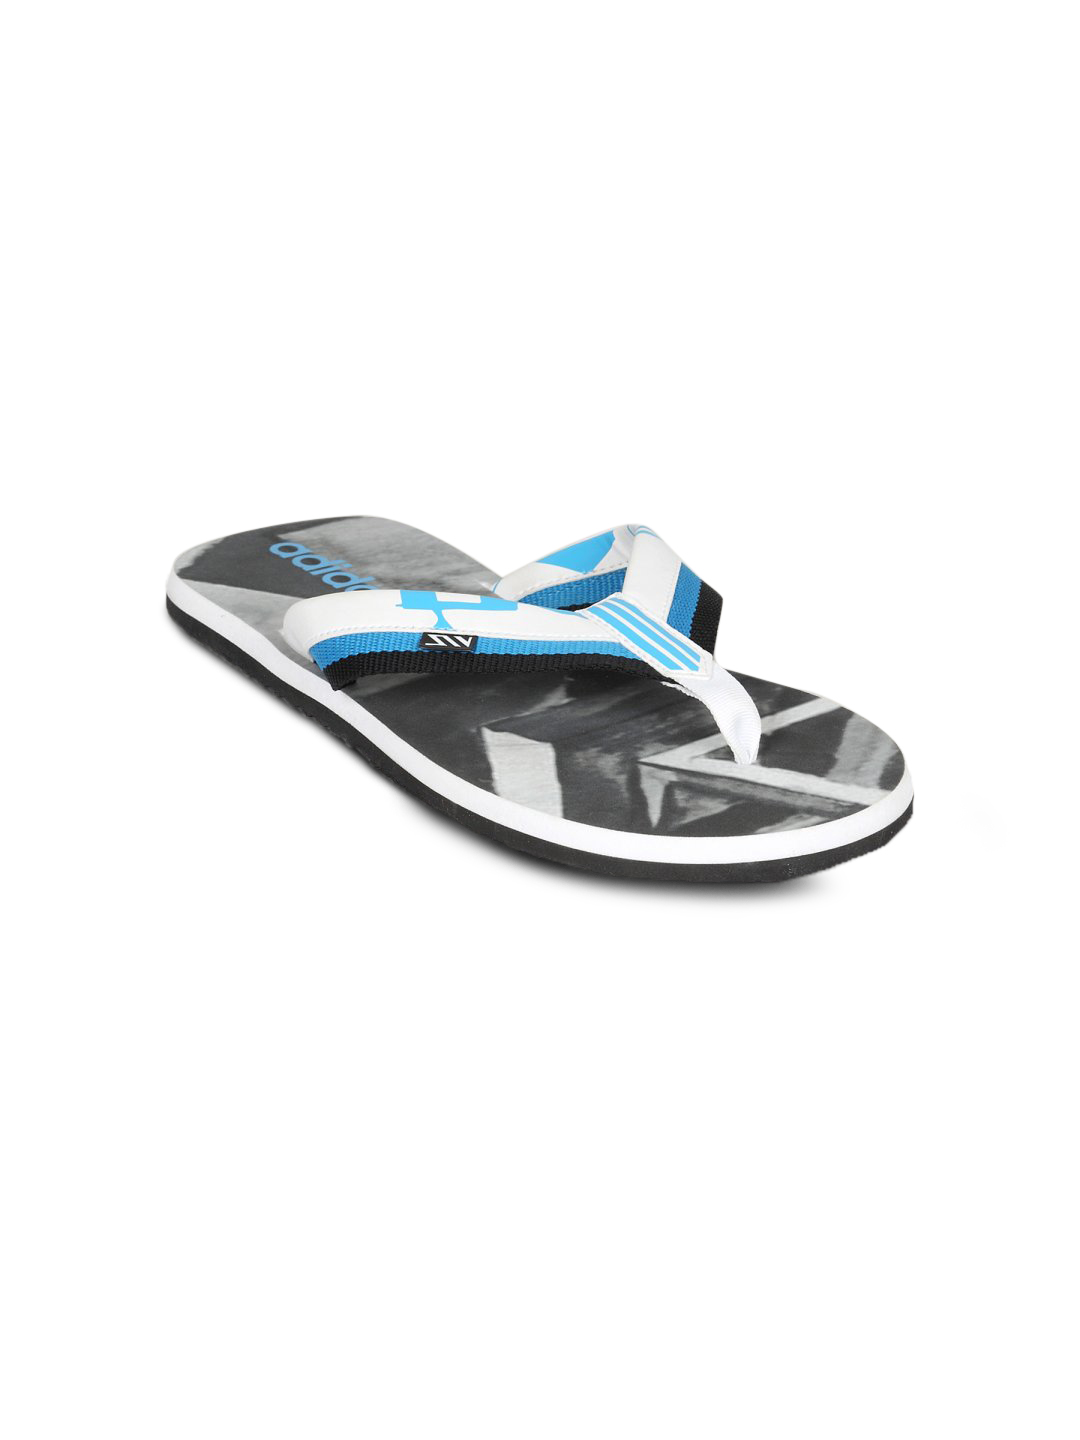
ADIDAS Men's Lucent Print White Flip Flop
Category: Footwear / Flip Flops / Flip Flops
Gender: Men
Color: White
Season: Summer 2011
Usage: Casual